Dhammacakkappavattana Sutta

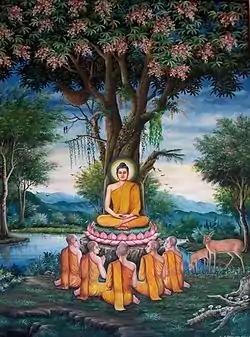
Modern Thai depiction of the "Sermon in the Deer Park" at Sarnath

According to Buddhist tradition, the Buddha delivered this discourse on the day of Asalha Puja, in the month of Ashadha, in a deer sanctuary in Isipatana. This was seven weeks after he attained Enlightenment. His audience consisted of five ascetics who had been his former companions: Kondañña, Assaji, Bhaddiya, Vappa, and Mahānāma.